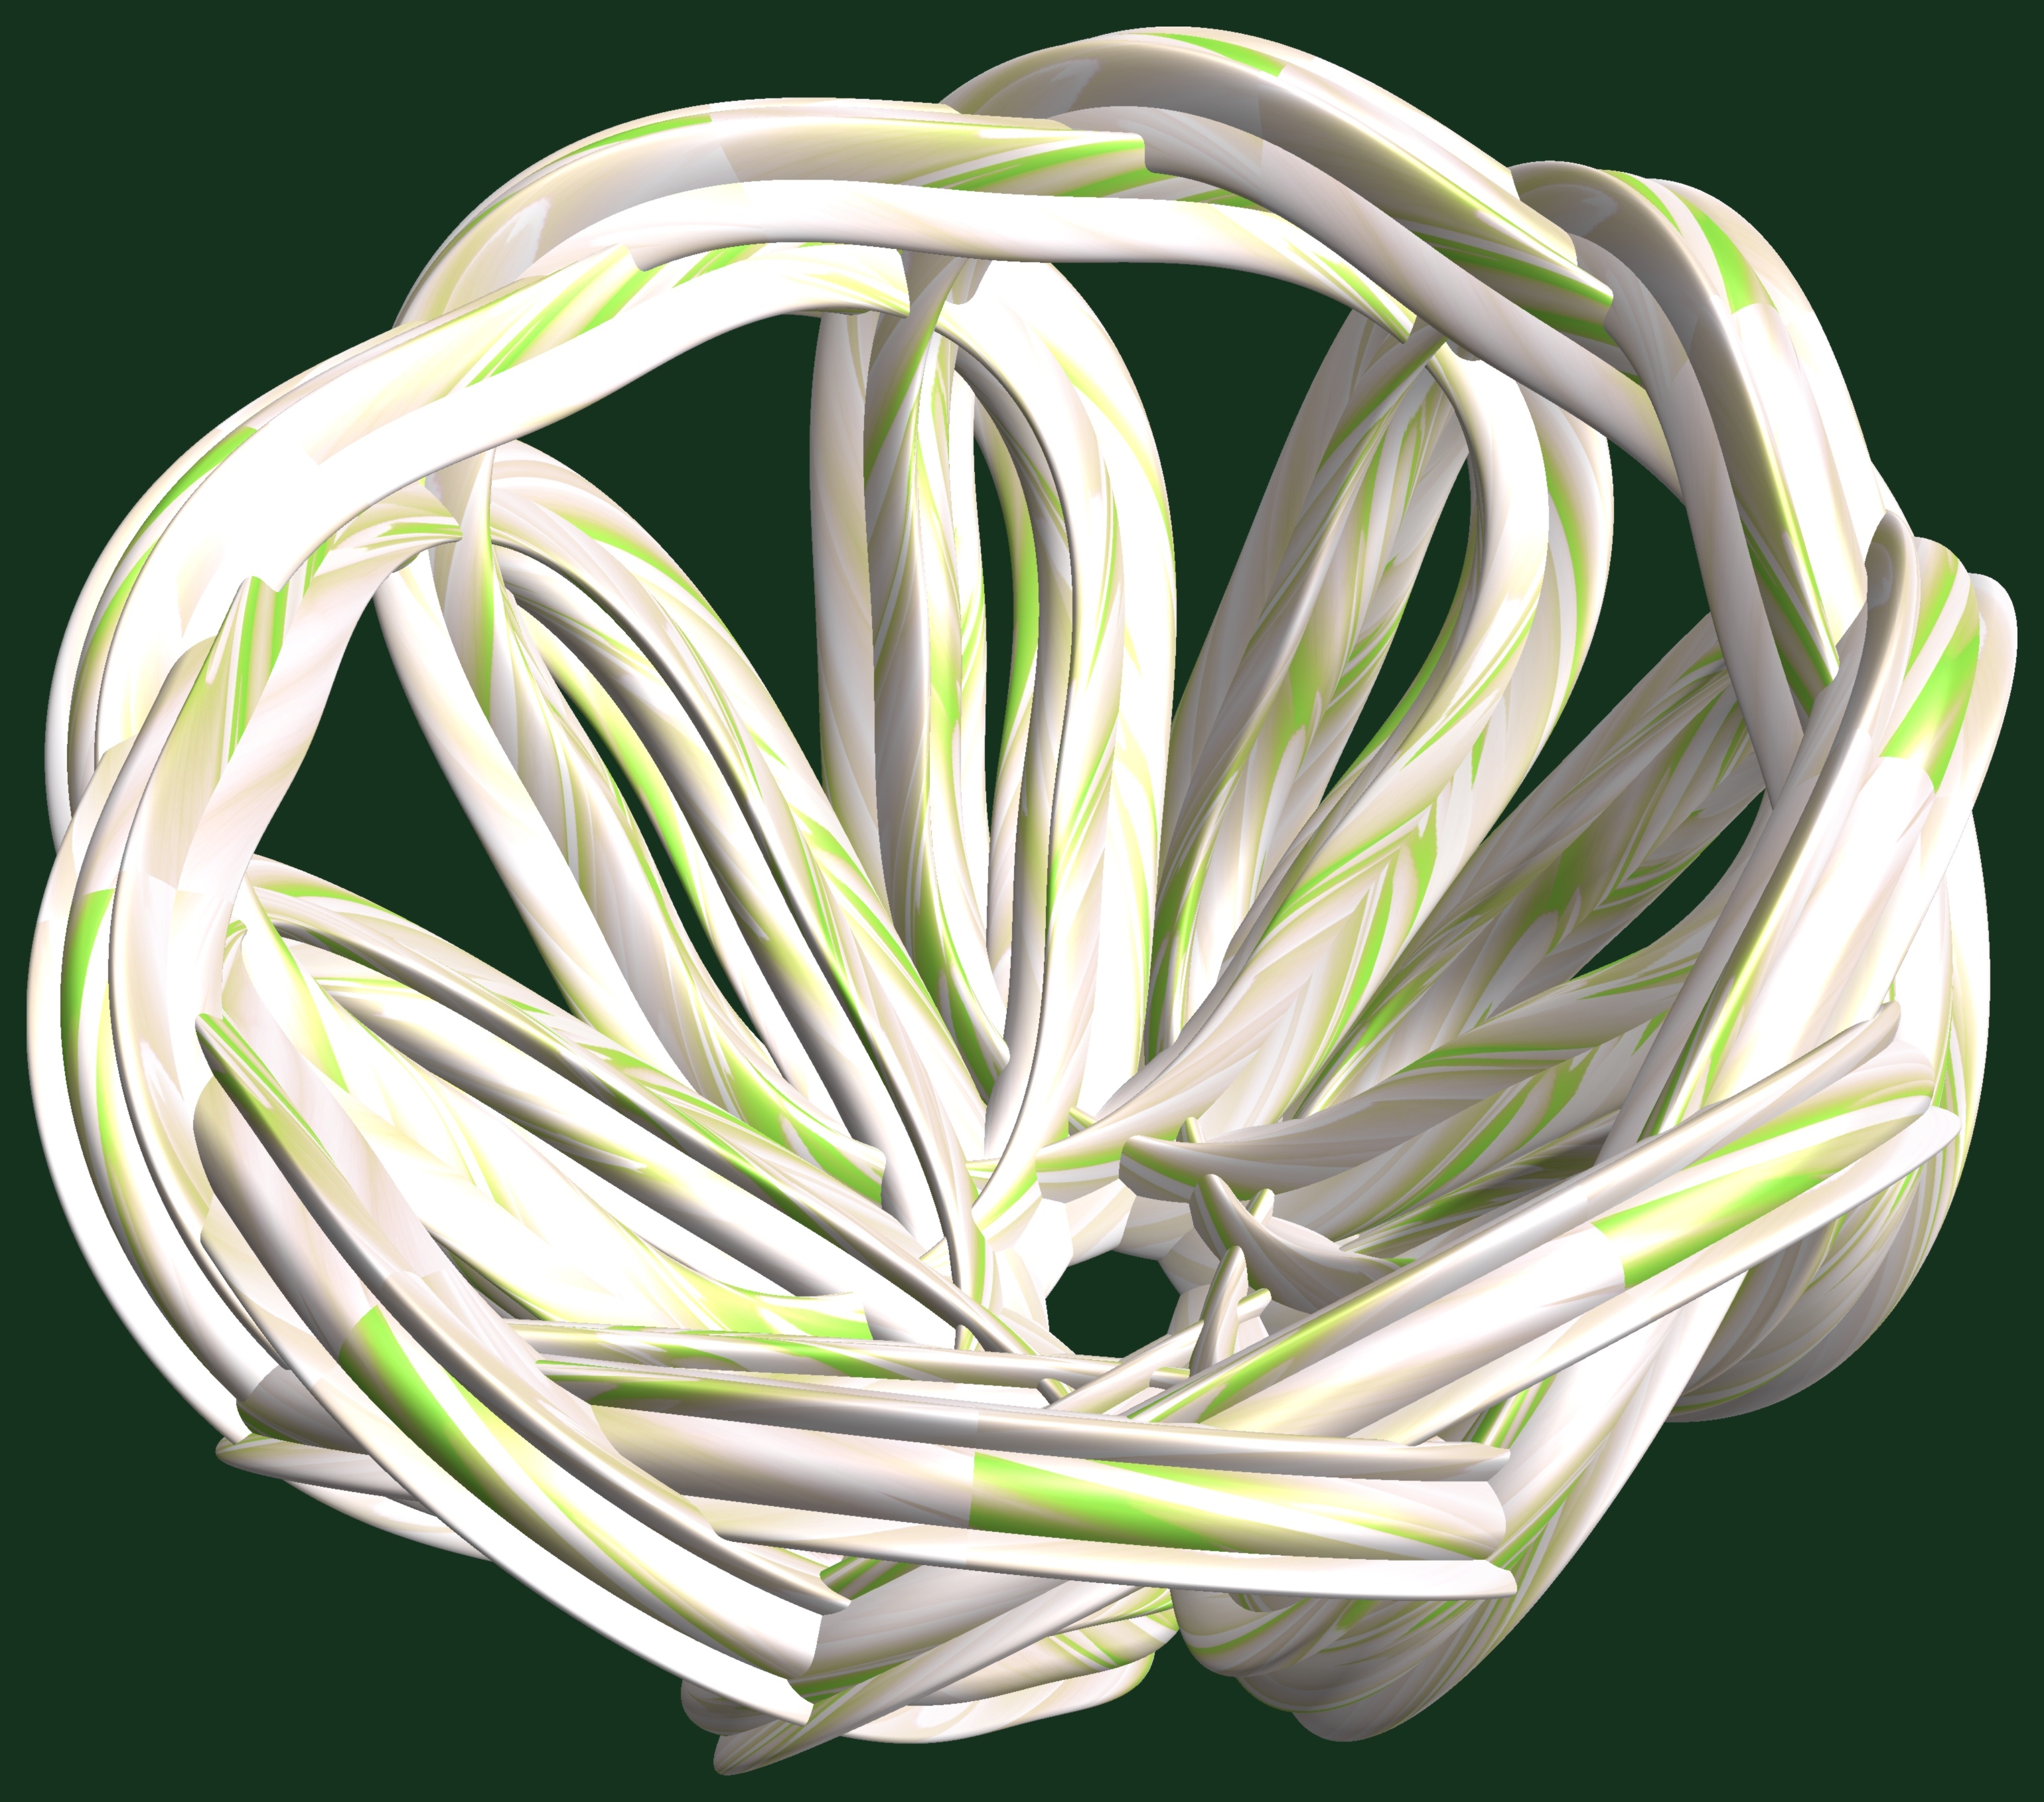
structure, plant, texture, flower, pattern, green, design, symmetry, 3d, graphic, floristry, torus, mathematica, cg, parametricplot3d, code, program, algorithm, abstruct, mapping, flowering plant, land plant